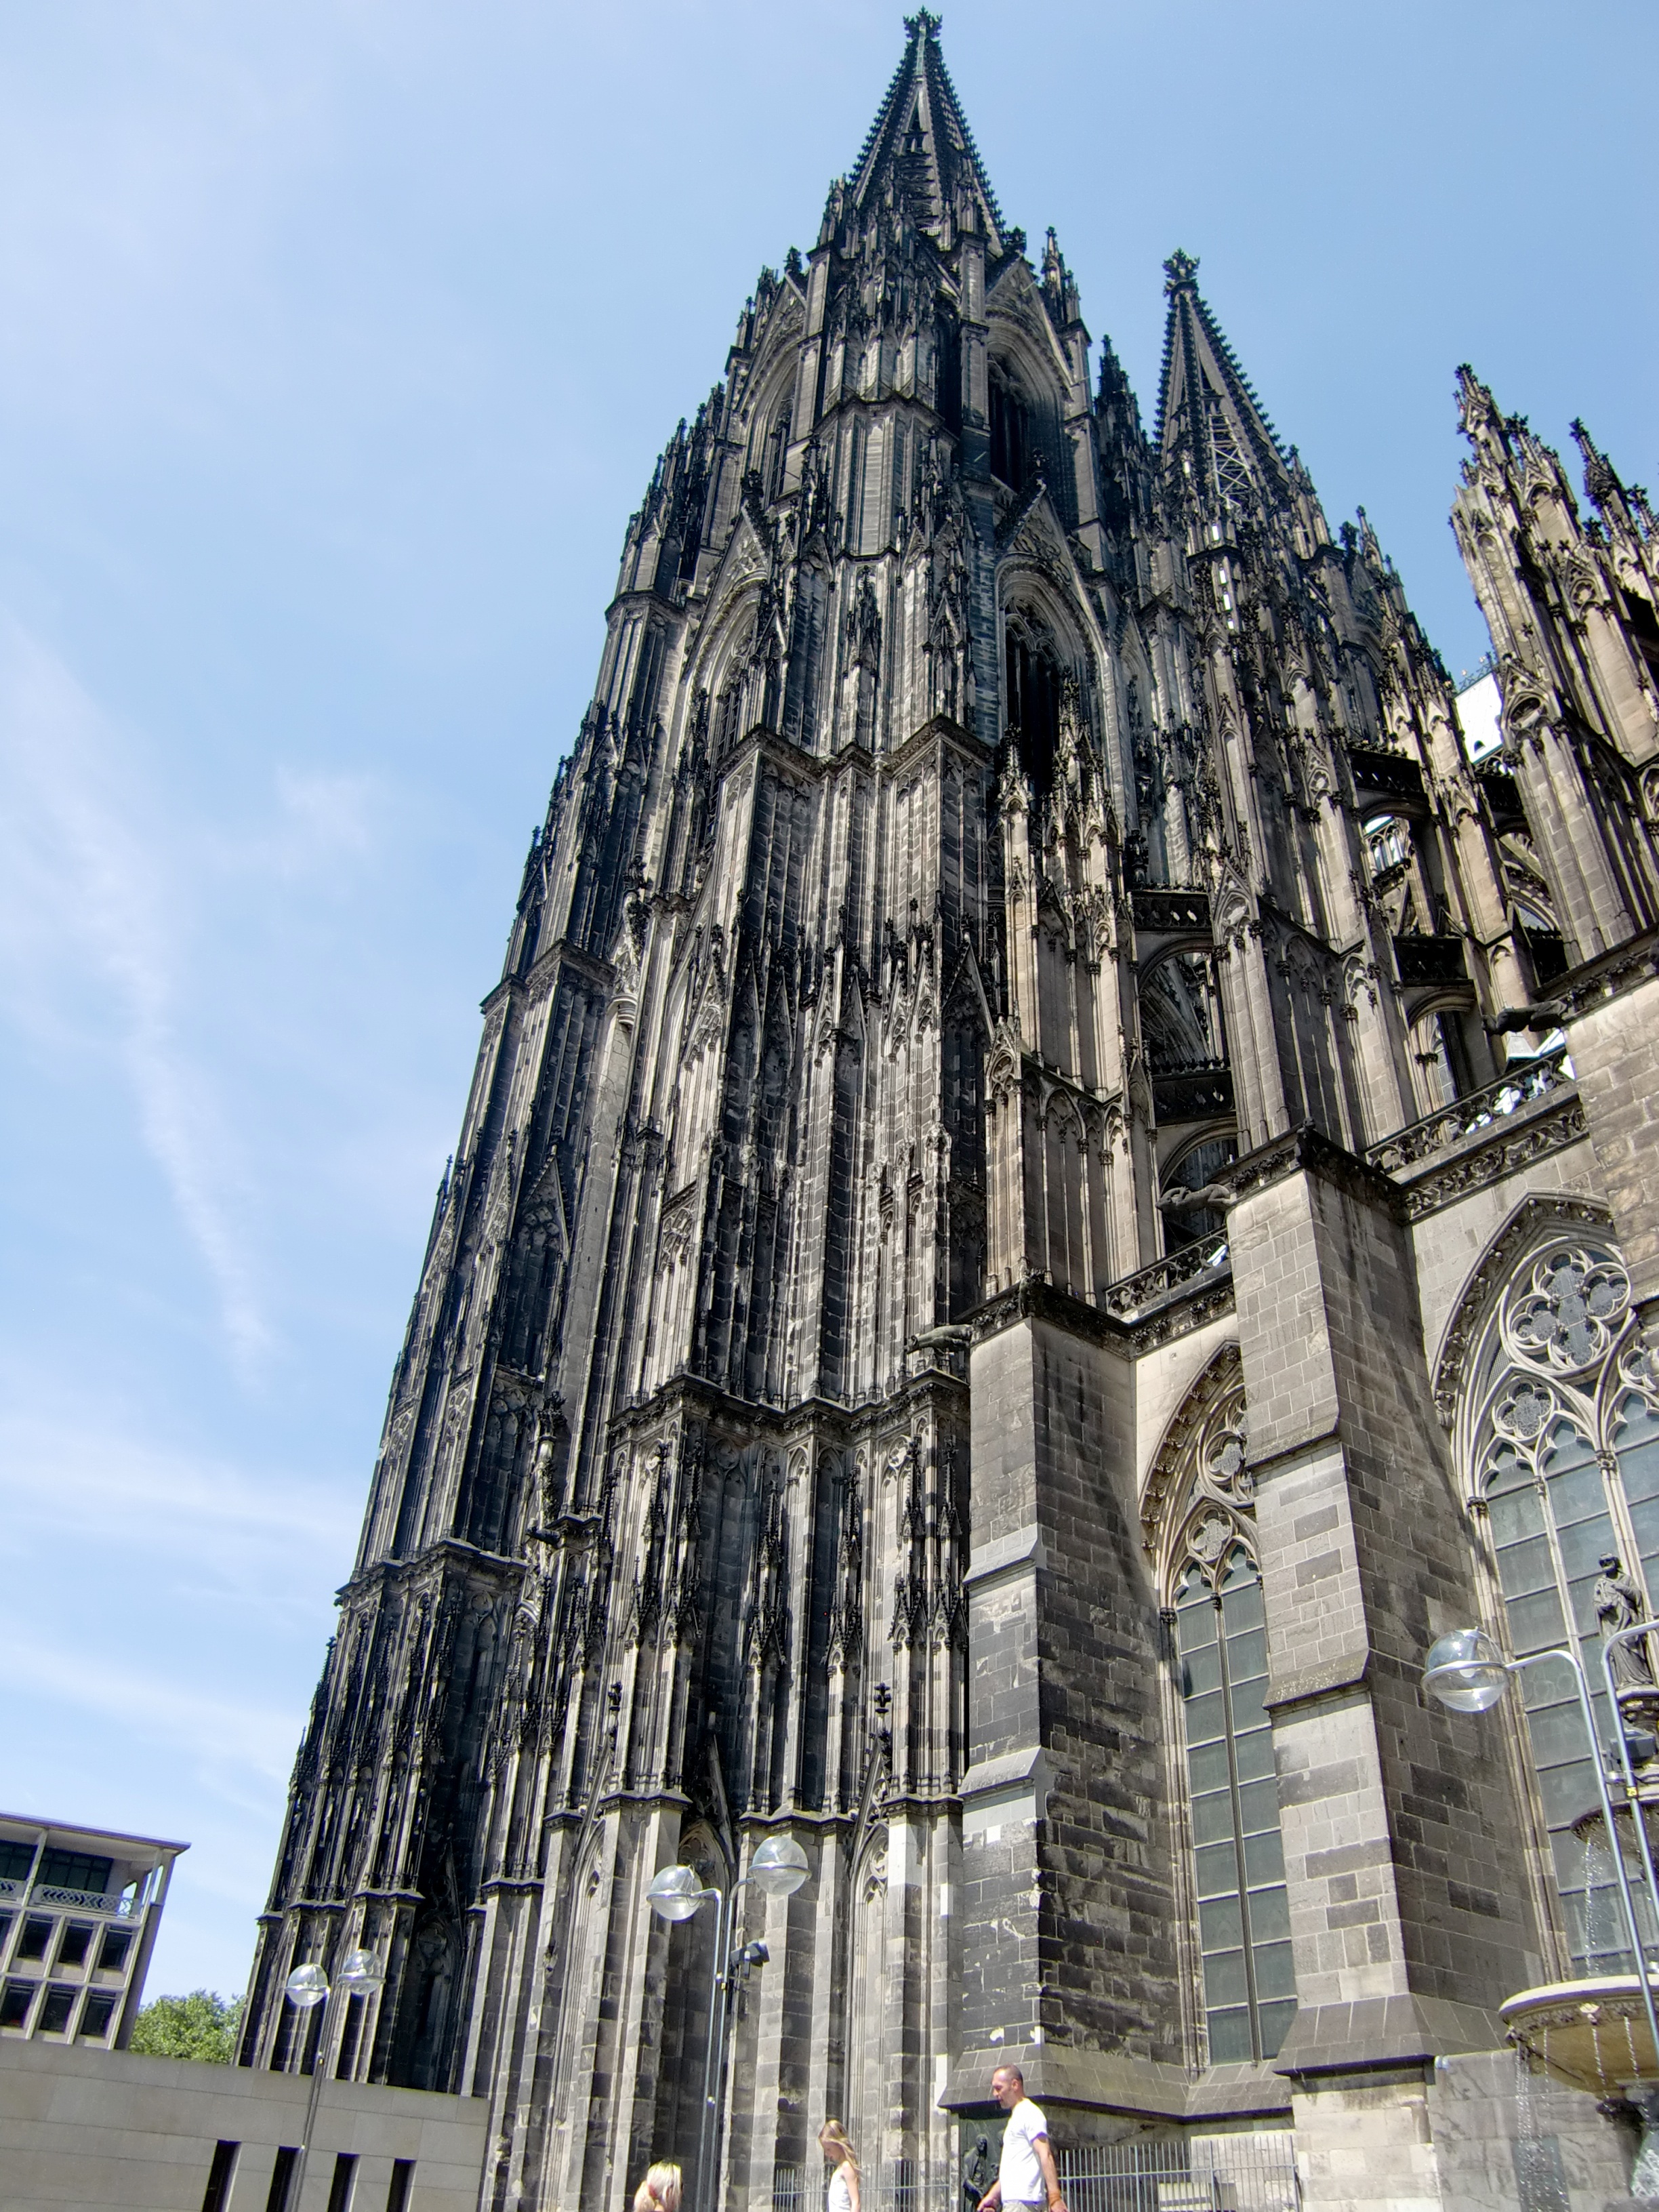
architecture, building, monument, religion, landmark, facade, church, cathedral, christian, tourism, place of worship, places of interest, old town, temple, spire, faith, ruins, steeple, cologne, christianity, dom, historically, portal, house of worship, cologne cathedral, tours, historic preservation, archaeological site, historic site, ancient history, late gothic